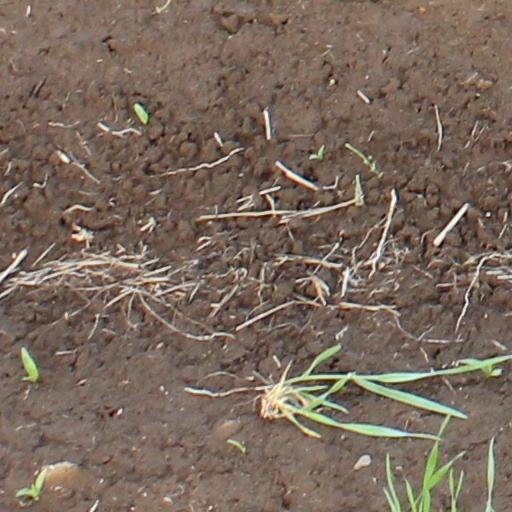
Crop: wheat